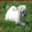
Label: dog